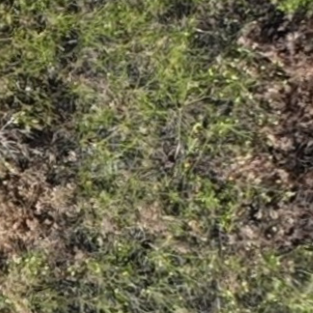
Month: july